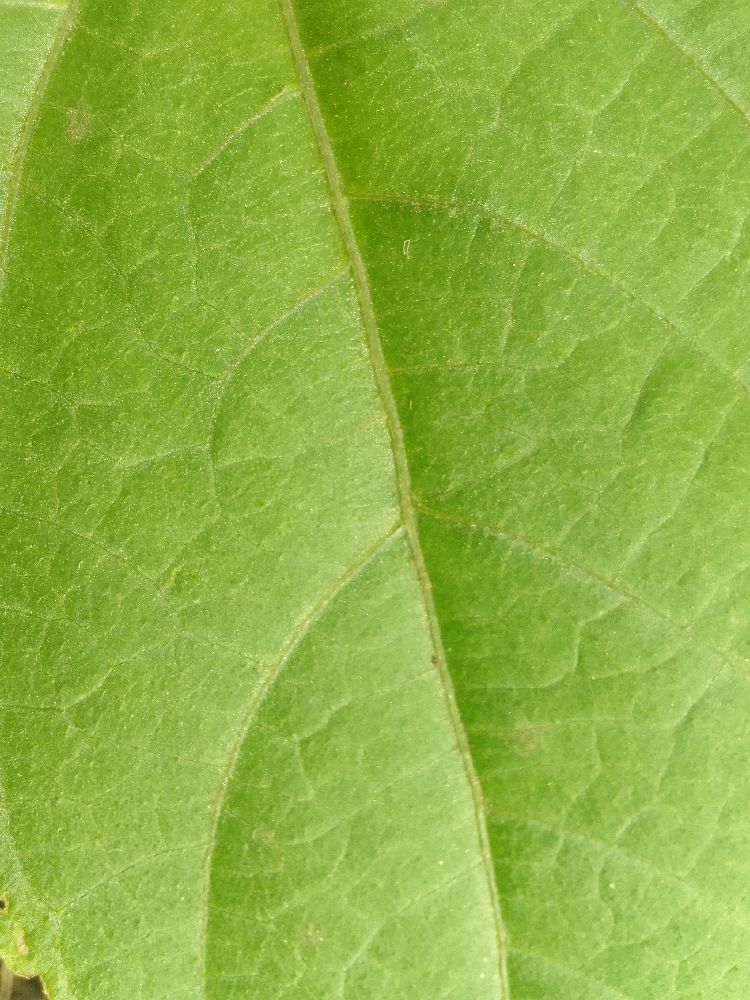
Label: healthy